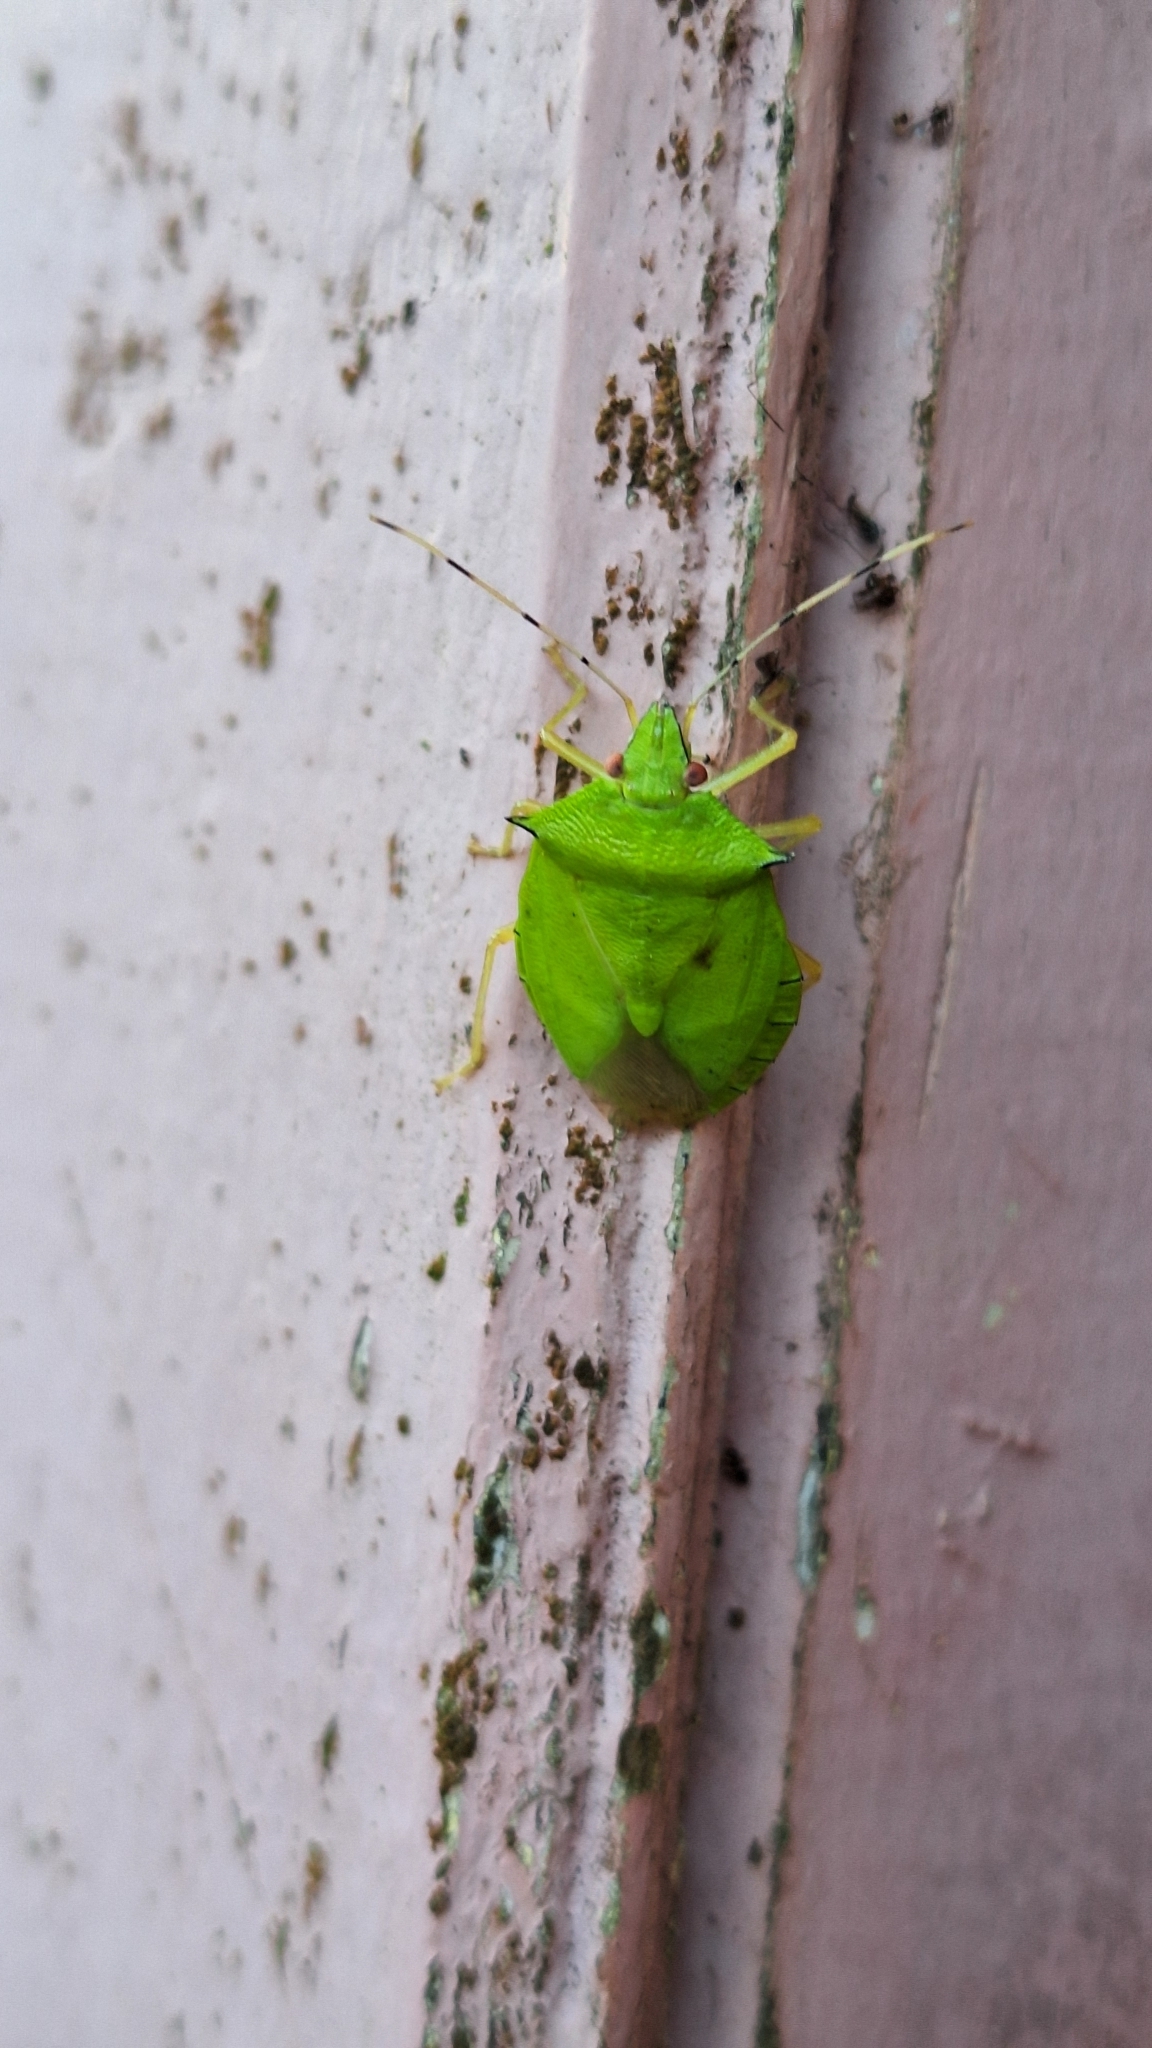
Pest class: stink_bug